The Kid Stakes

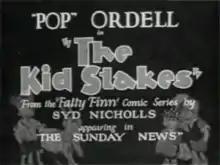
"The Kid Stakes" title screen.

The Kid Stakes is a 1927 Australian silent black and white comedy film written and directed by Tal Ordell.